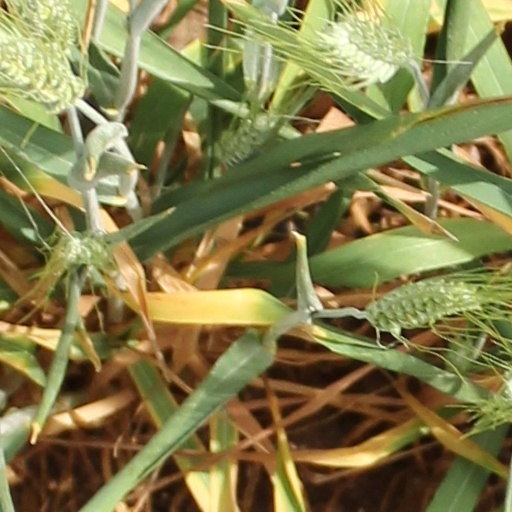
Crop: wheat